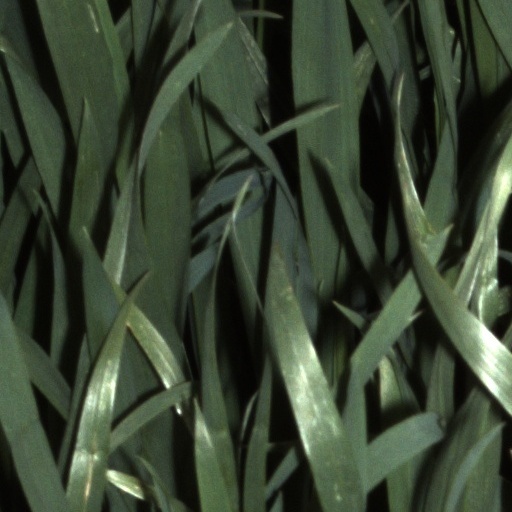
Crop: wheat